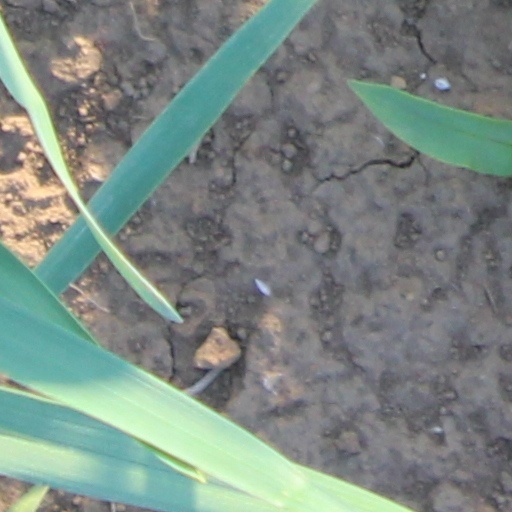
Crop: wheat